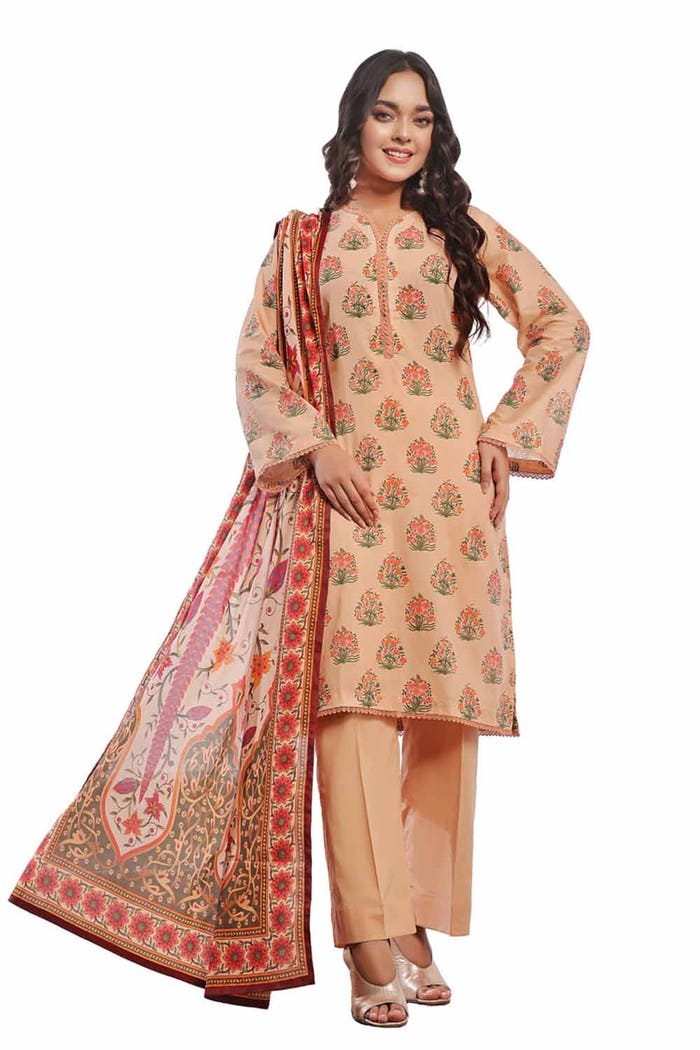
beige multi embroidered salwar suit